List of BBC test cards

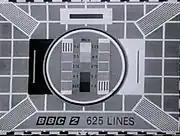
Modified Test Card C

Pye developed a monochrome variant of Test Card C called Test Card G. It was used in several countries that use 625-line PAL and SECAM, such as People's Republic of Bulgaria, Denmark, Luxembourg, Thailand, Barbados, Malaysia, and Hungarian People's Republic, but not in Britain. A slightly modified version was used by YLE in Finland until it switched to the colour Telefunken FuBK test card in the 1970s, as well as in Norway where NRK and Telenor used it in conjunction with the EIA 1956 resolution chart until it switched to the Philips PM5544, Test Card F and the Telefunken FuBK test cards in the 1970s.